Albert Mansbridge

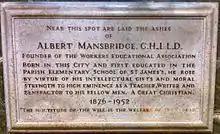
Memorial to Albert Mansbridge in Gloucester Cathedral

Albert Mansbridge, CH (10 January 1876, Gloucester, Gloucestershire, England – 22 August 1952, Torquay, Devon) was an English educator who was one of the pioneers of adult education in Britain. He is best known for his part in co-founding the Workers' Educational Association (WEA) in England in 1903, serving as its first secretary until 1915.